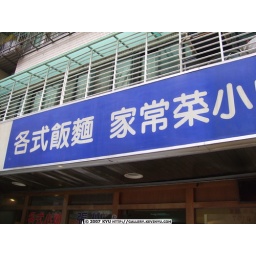
restaurant near debbie's house - everyone was really hungry that day and the red oil dumpling place was closed